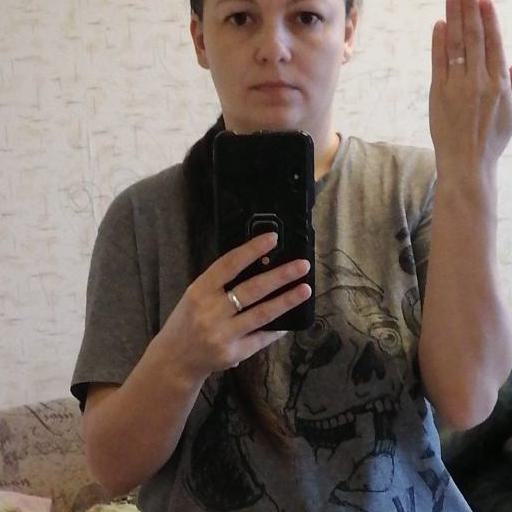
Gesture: no_gesture